Kamal Ahmad

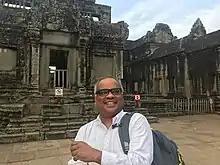
Kamal Ahmad at Angkor Wot, 2018

Ahmad is a recipient of a number of awards including the United Nations Gold Peace Medal & Citation Scroll, given by the Paul G. Hoffman Awards Fund for "outstanding contribution to national and international development." In 2002, Ahmad was elected as a "Global Leader for Tomorrow" by the World Economic Forum. Ahmad was also given the John Phillips Award from Phillips Exeter Academy, his alma mater. The award is given to "an alumnus or alumna of the academy, still living at the time of nomination, whose life demonstrates John Phillips' ideal of goodness and knowledge united in noble character and usefulness to mankind. It is the highest honor accorded by the academy to an alumnus.